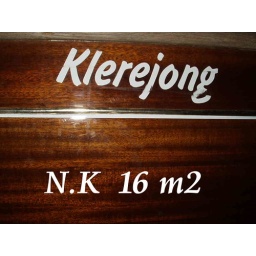
Het Nederlands Kampioenschap 16m2 in Sneek. Het werd gewonnen door Hans en Gerard van Drunen.